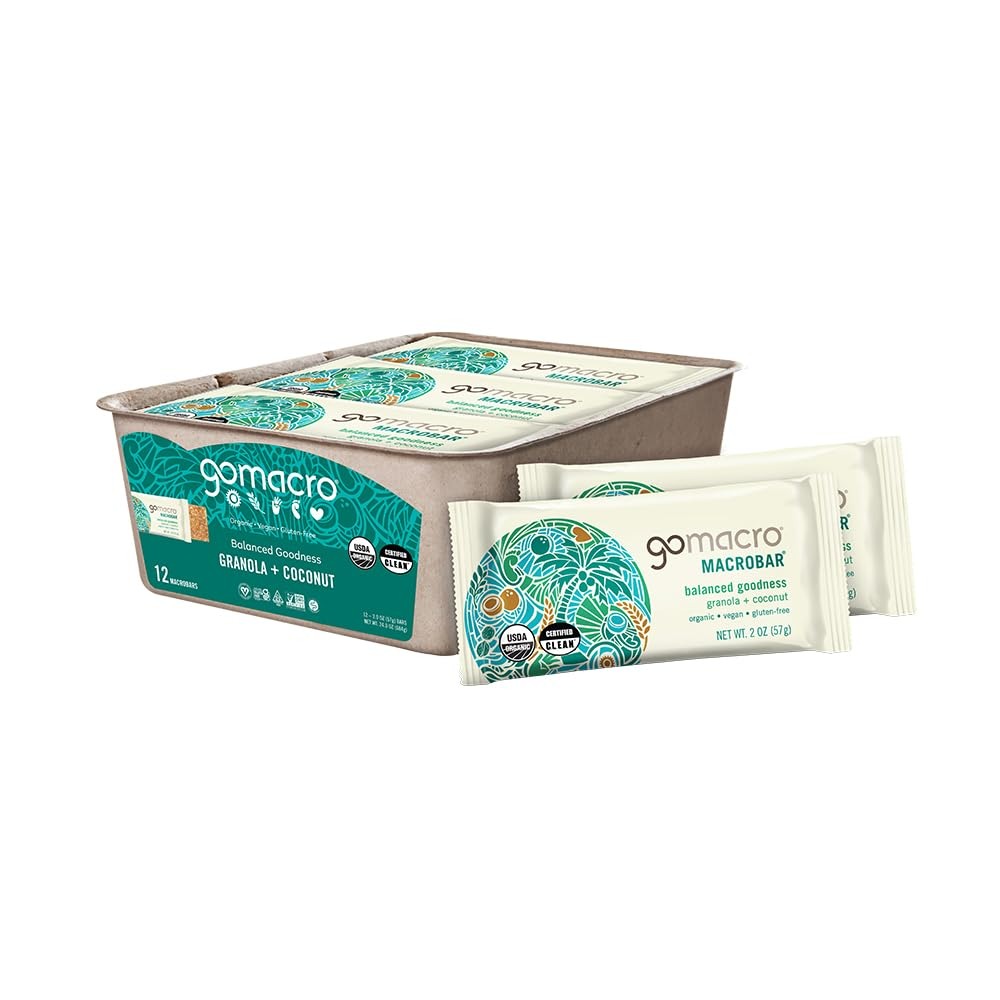
Item Name: GoMacro MacroBar Organic Vegan Snack Bars - Granola + Coconut (2.0 Ounce Bars, 12 Count)
Bullet Point 1: HEALTHY INDULGENCE: Take your taste buds on a tropical escape with this sunny combination of gluten-free oats, real coconut, chopped walnuts, and organic almond butter.
Bullet Point 2: YOUR NEW FAVORITE SNACK BAR: Stay energized, satisfied, and fueled with plant-based protein. Whether you enjoy them as a bar on-the-go or delicious treat, eating clean never tasted so good!
Bullet Point 3: CERTIFICATIONS YOU CAN TRUST: All MacroBars are Certified Organic, Vegan, Gluten-Free, Kosher, Non-GMO, C.L.E.A.N., and Soy-Free. If there were a certification for delicious, we’d have that too!
Bullet Point 4: RESPONSIBLY SOURCED: We believe that natural food is healthier for the body and soul. We only work with suppliers who meet our high standards for taste, certifications, and environmental stewardship.
Bullet Point 5: HIGH PROTEIN SNACKS ON A MISSION: Mother-daughter-owned, our mission is to spread awareness for a balanced, plant-based lifestyle with vegan bars that have positive effects on the world.
Value: 24.0
Unit: Ounce

Price: 50.33